Franca Parisi

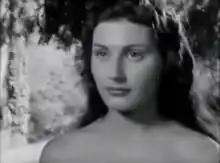
Parisi in "The Shadow on the Hill" (1954)

Parisi graduated from the Centro Sperimentale di Cinematografia of Rome in 1955, and made her screen debut that same year in Raffaello Matarazzo's film "The White Angel". She then acted in a number of films of the peplum or drama genre, sometimes under the pseudonym "Margaret Taylor". In 1959, she married the Austrian actor Erwin Strahl.